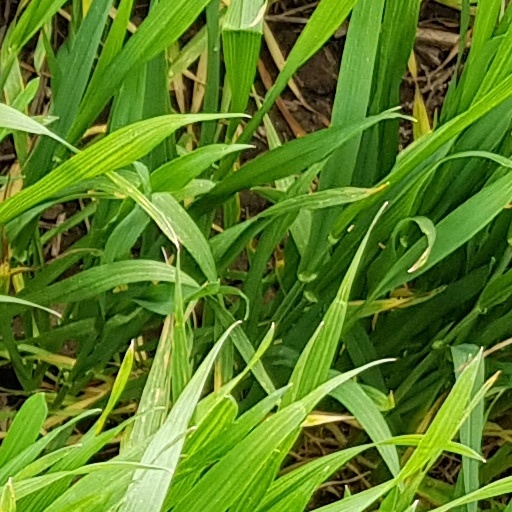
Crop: wheat